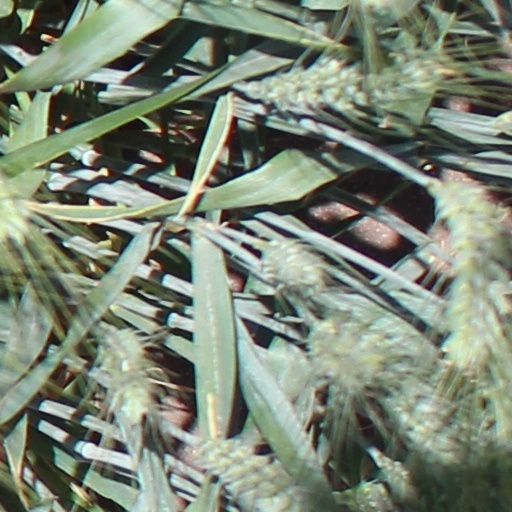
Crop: wheat